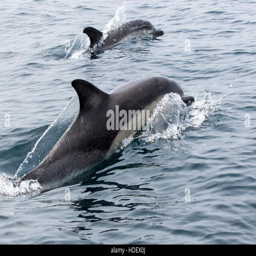
biological genus and jumping out of the sea